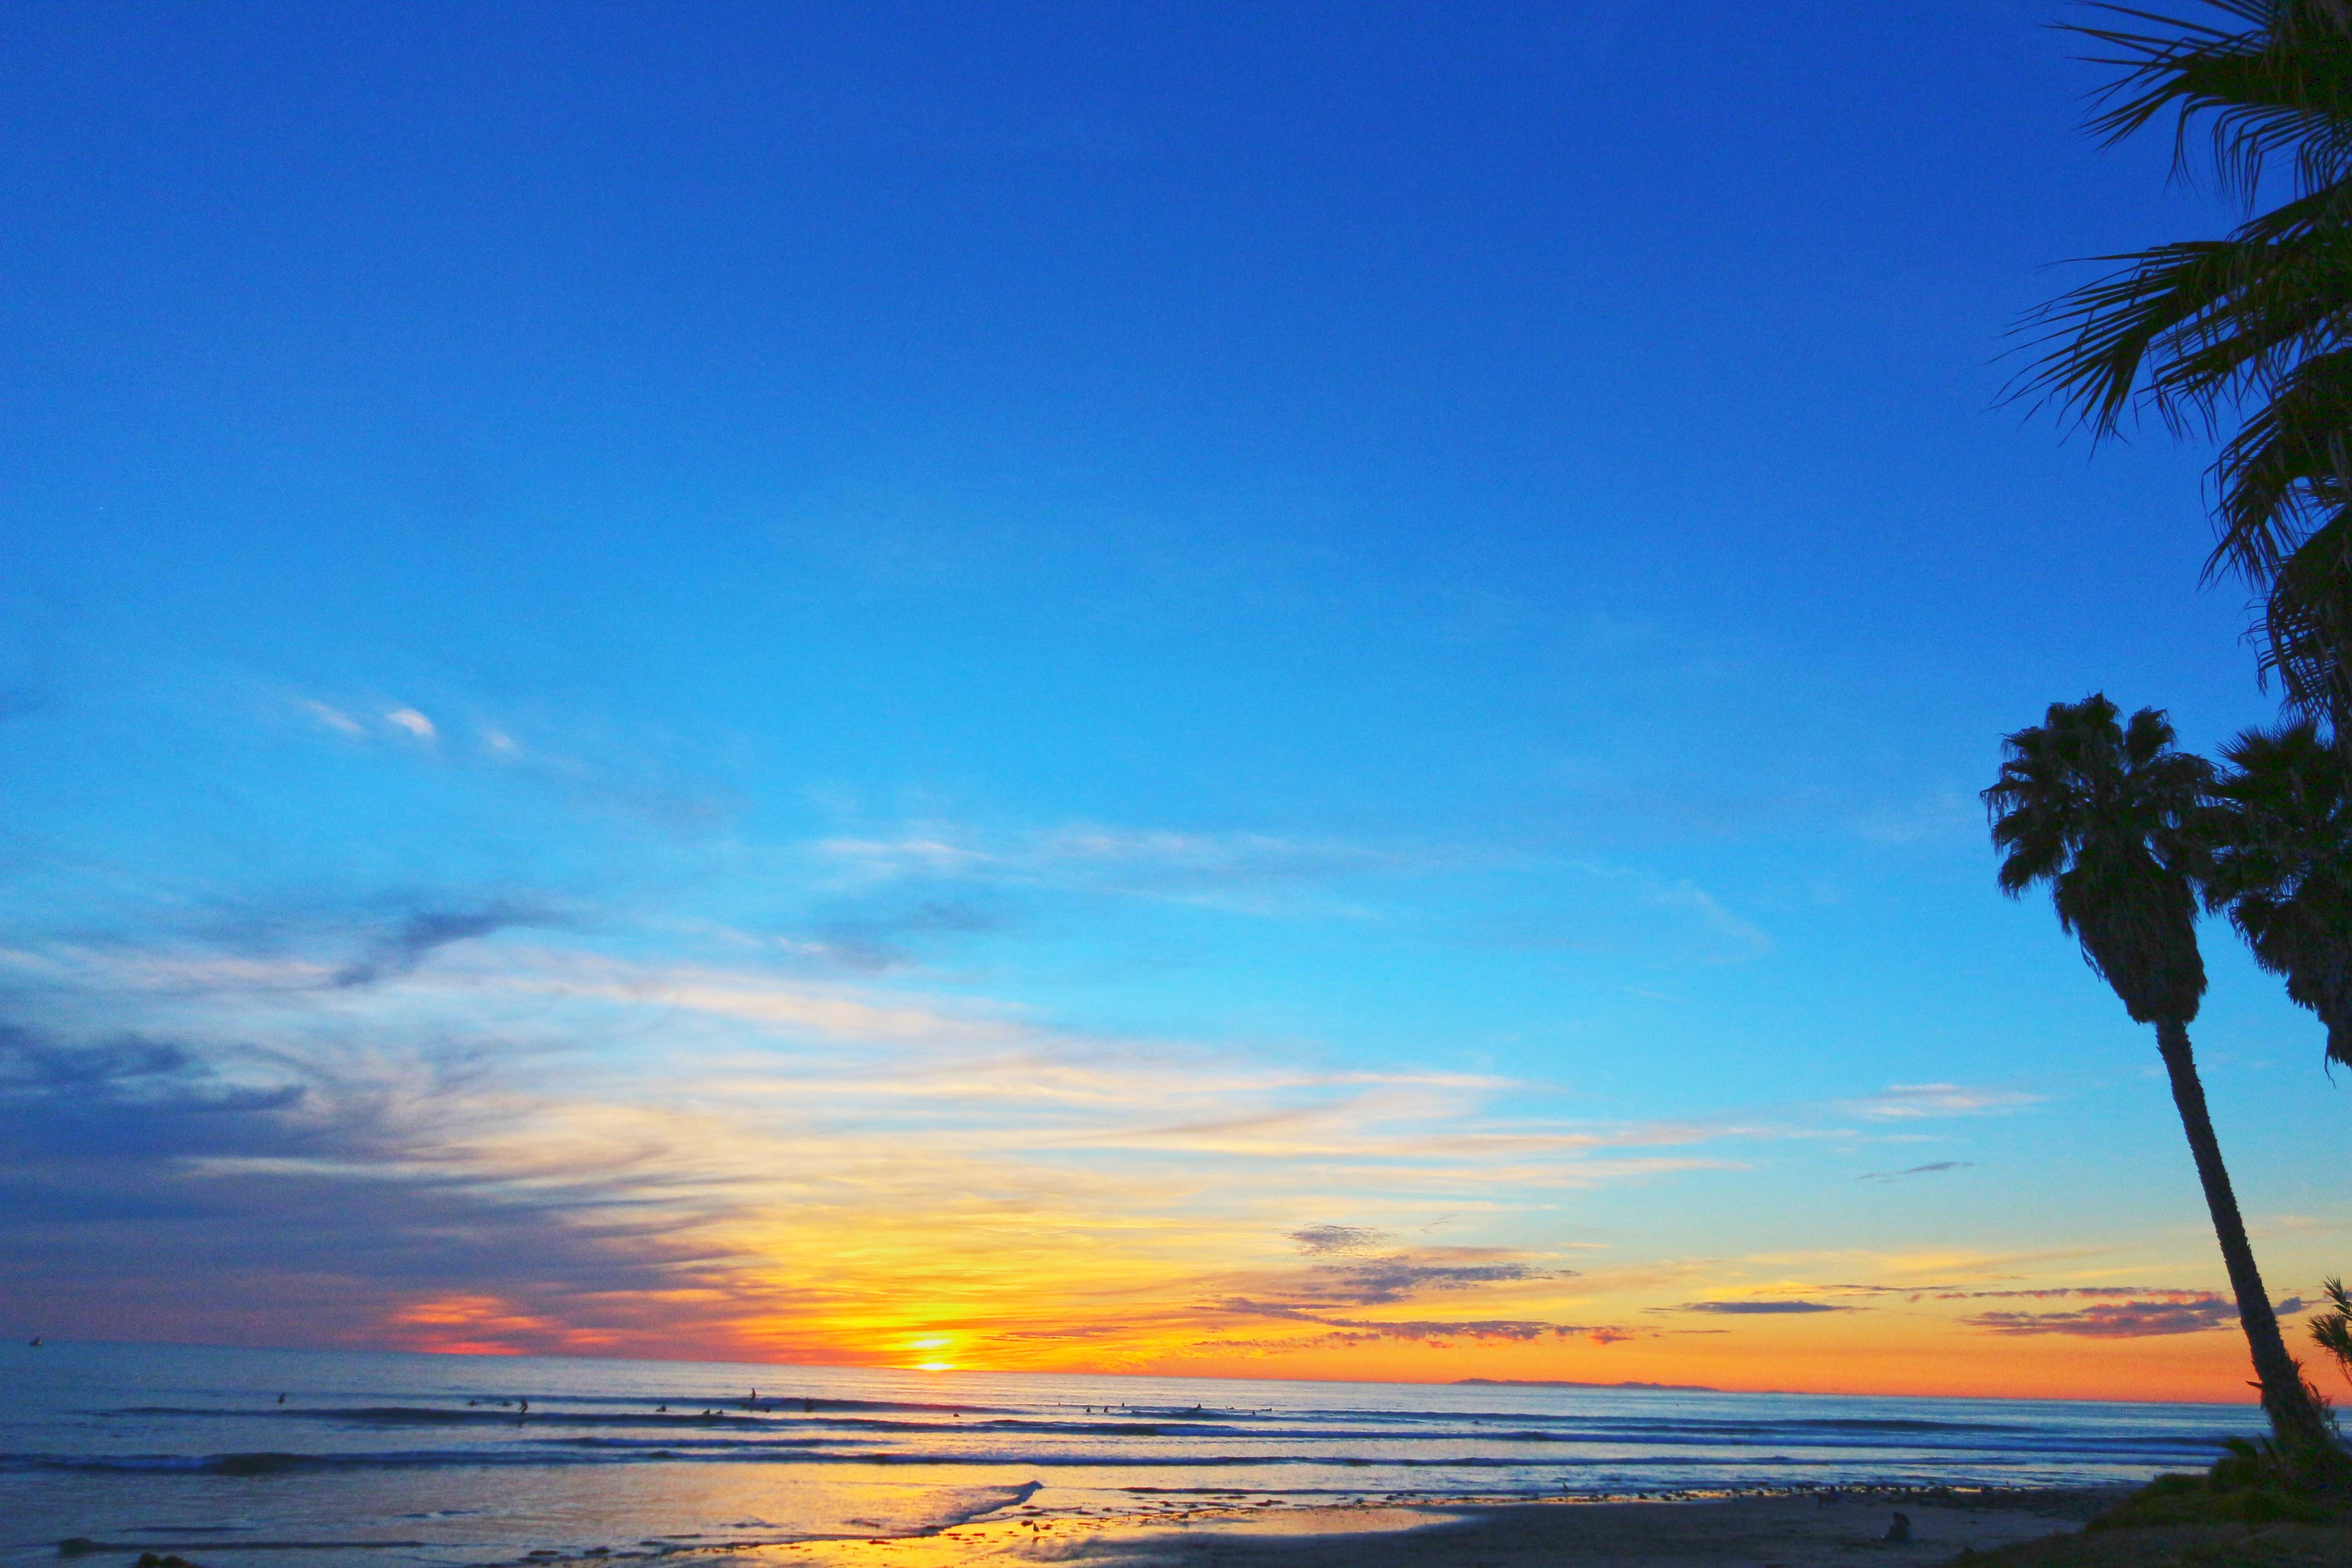
beach, landscape, sea, coast, nature, ocean, horizon, sky, sun, sunrise, sunset, sunlight, shore, dawn, vacation, travel, coastline, dusk, evening, tranquil, bay, island, blue, beauty, scene, afterglow